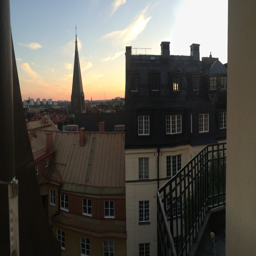
view outside the kitchen window